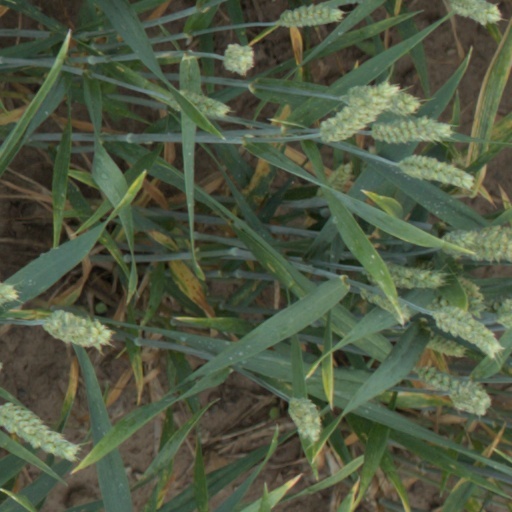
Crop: wheat